MS Ambience

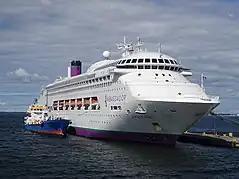
"Ambience" at Tallinn, 2022

On 13 May 2021 it was announced that the new operator would be British start-up company Ambassador Cruise Line, and the ship, to be renamed "Ambience", would commence sailings in April 2022 after a refit. Initially she would be based at Tilbury, UK. In October 2021, she began her refit at the Viktor Lenac Shipyard near Rijeka. There were some supply-chain issues caused by the Russo-Ukrainian War, and the inaugural cruise, from Tilbury to Hamburg, was rescheduled to 20 April 2022.